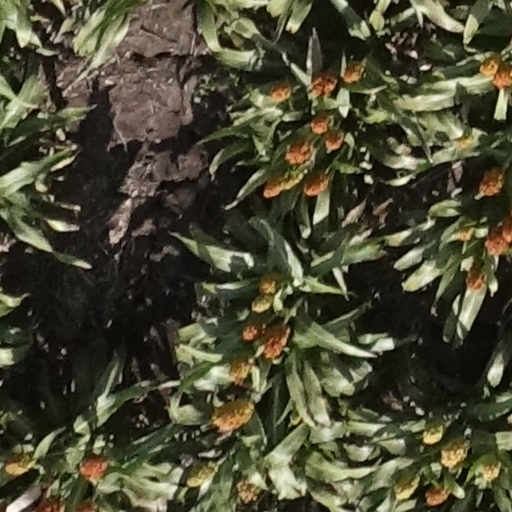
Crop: sorghum